Cold seep

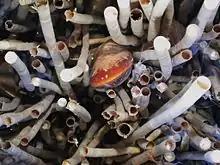

During this initial stage, when methane is relatively abundant, dense mussel beds also form near the cold seep. Mostly composed of species in the genus "Bathymodiolus", these mussels do not directly consume food; Instead, they are nourished by symbiotic bacteria that also produce energy from methane, similar to their relatives that form mats. Chemosynthetic bivalves are prominent constituents of the fauna of cold seeps and are represented in that setting by five families: Solemyidae, Lucinidae, Vesicomyidae, Thyasiridae, and Mytilidae.